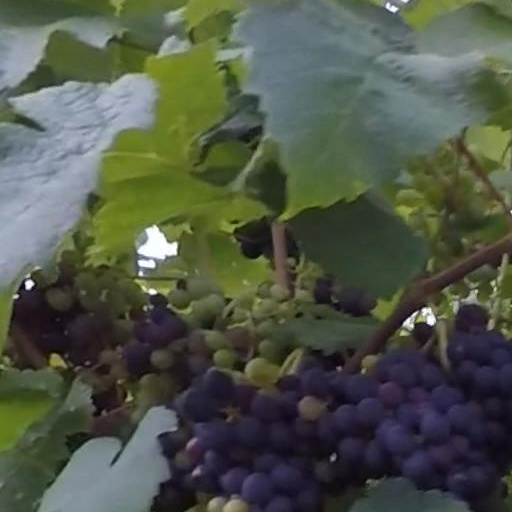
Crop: grape